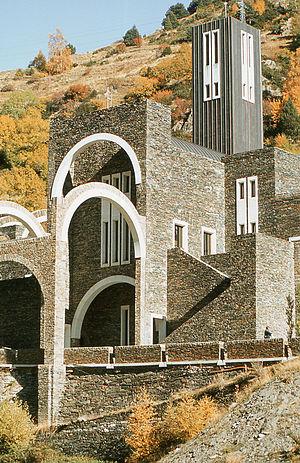
Cet article recense les édifices protégés d'Andorre.